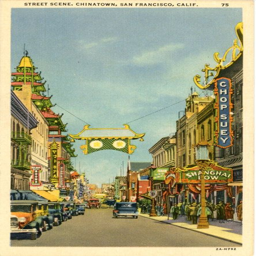
vintage postcard showing a typical street scene from the 1940s .